White Africans of European ancestry

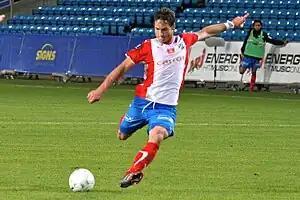
Oliver Risser, former Namibian footballer of German origin

British expansion of the Cape Colony into South Africa's interior followed the Boer migration within the subsequent decades; in 1843 Britain annexed the Natalia Republic, and in 1877 it annexed the Transvaal. The Transvaal Boers subsequently went to war with the British in 1880, which became known as the First Boer War. The war was resolved with the Pretoria Convention, by which Great Britain restored independence to the Transvaal and withdrew from the territory. However, relations between the Boer republics and the British administration at the Cape remained poor, with the latter concerned that Boer independence was a lingering threat to the Cape's strategic security. In 1899, the Second Boer War broke out when the British rejected an ultimatum by the Transvaal to remove its military presence from the latter's borders. The first stages of the war consisted of several unsuccessful Boer sieges of British colonies, followed by a British push into the two Boer republics. The last stage of the war consisted of Boer guerrillas, termed "bitter-enders", who refused to lay down their arms and took several years to defeat. In early 1902, the Boers finally surrendered under the terms of the Treaty of Vereeniging, which annexed the Transvaal and Orange Free State into the Cape (forming the Union of South Africa) in exchange for allowing the former Boer republics some form of political autonomy and granting financial assistance to aid in postwar reconstruction.